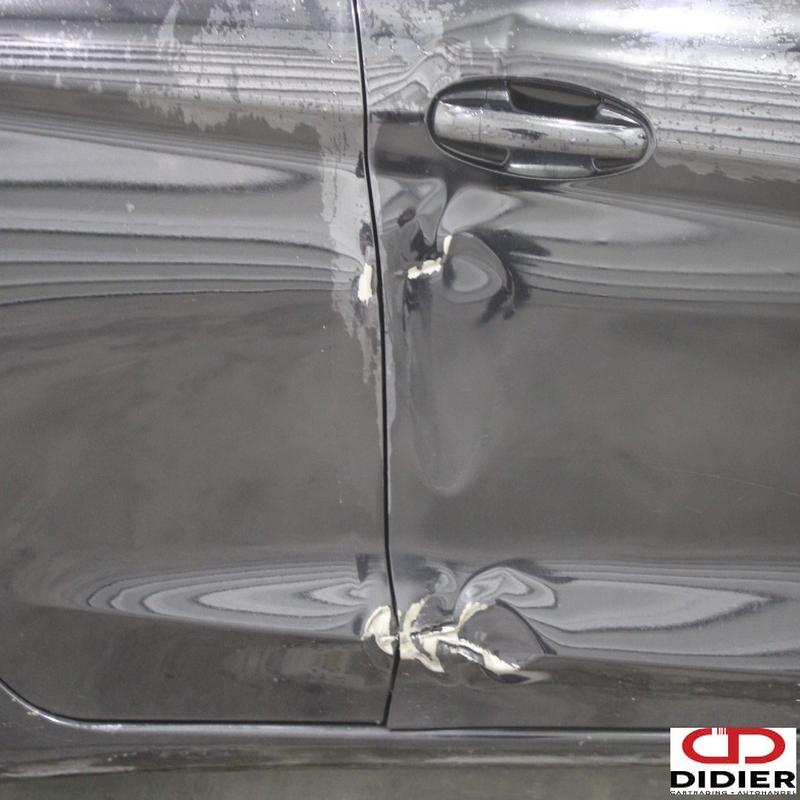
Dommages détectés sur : porte avant droite, porte arrière droite, aile arrière droite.
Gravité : majeur